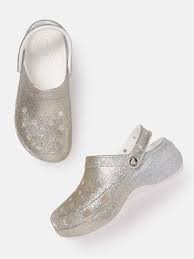
Label: Clog